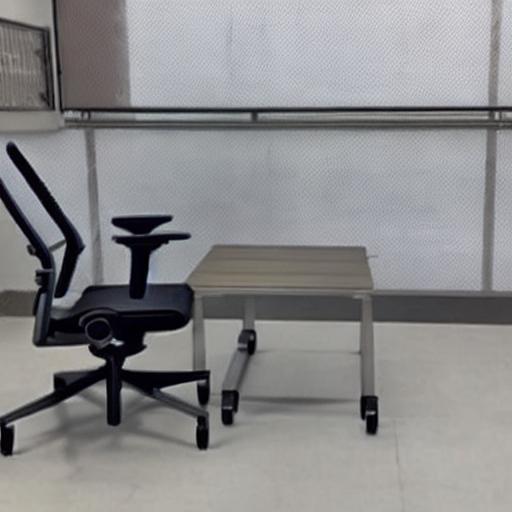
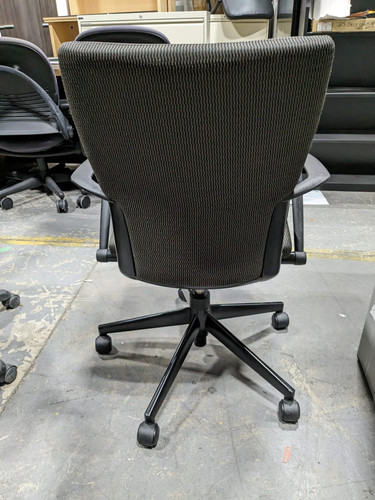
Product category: items_chair
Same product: no